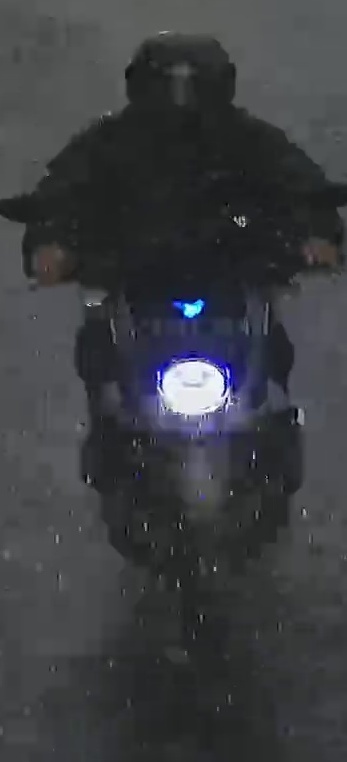
person-with-helmet: 1
person-without-helmet: 0